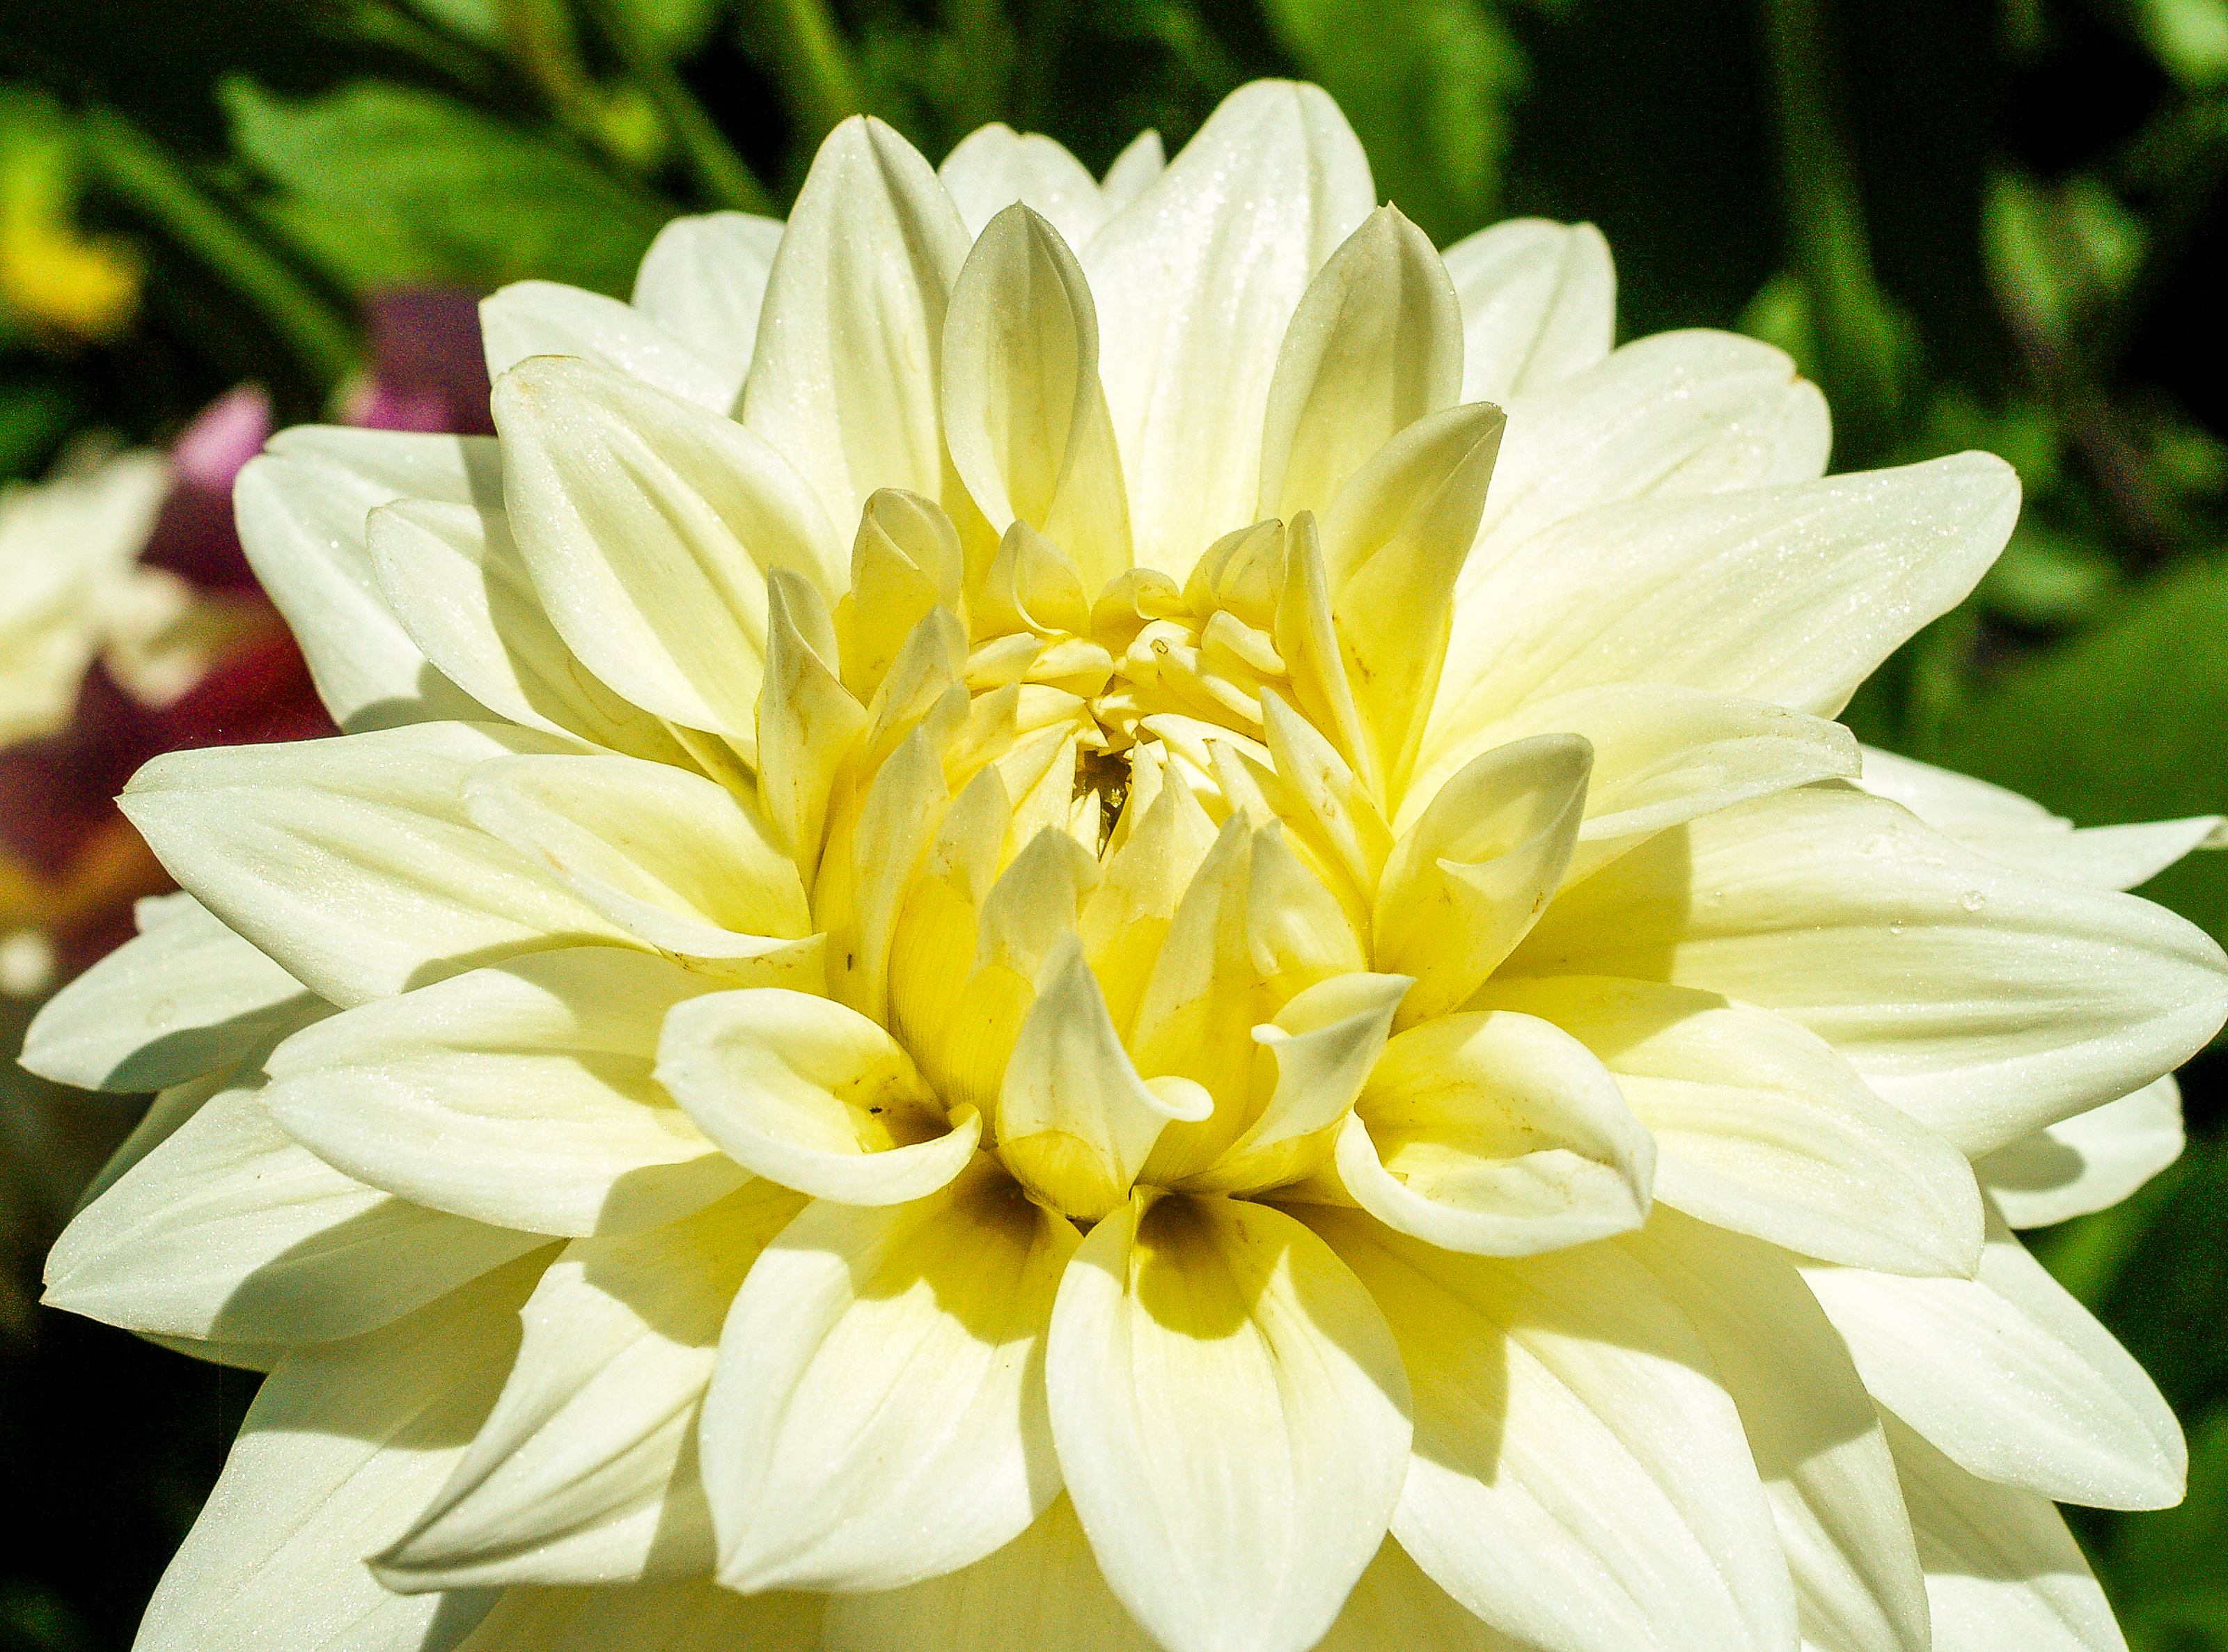
garden, nature, plant, flower, floral, green, colorful, flora, bloom, park, natural, blooming, blossom, purple, pink, grass, petal, beauty, field, fresh, background, gardening, beautiful, leaf, botany, pretty, growth, landscape, botanical, meadow, yellow, flowering plant, daisy family, dahlia, annual plant, spring, chrysanths